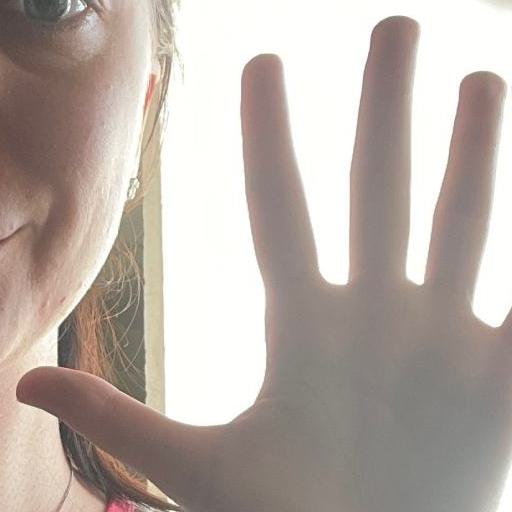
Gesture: palm